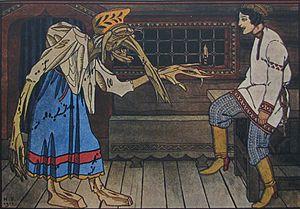
Les Trois Royaumes, en russe : Три царства — медное, серебряное и золотое, est un conte appartenant au folklore slave oriental et russe en particulier, bien que le thème se retrouve dans la tradition d'autres pays, slaves ou non. C'est un des contes pour lesquels on a trouvé le plus grand nombre de variantes : on en a recensé 144 versions russes, 58 ukrainiennes et 32 biélorusses. Afanassiev en a rapporté douze dans son recueil des Contes populaires russes. Trois de ces versions, numérotées originellement 71a, 71b et 71c par Afanassiev, sont reprises dans l'édition russe de 1984-85, publiée sous la direction de L.G. Barag et N.V. Novikov ; on les retrouve dans l'édition française traduite et présentée par Lise Gruel-Apert. Le conte correspond au type 301 dans la classification Aarne-Thompson-Uther.
Baba Yaga est une figure marquante du conte russe et plus généralement slave. La baba Yaga est la figure féminine surnaturelle la plus fréquente du conte russe, elle n'existe nulle part ailleurs.